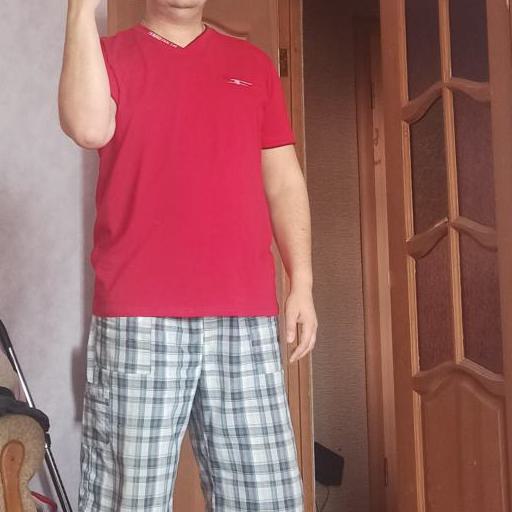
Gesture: no_gesture